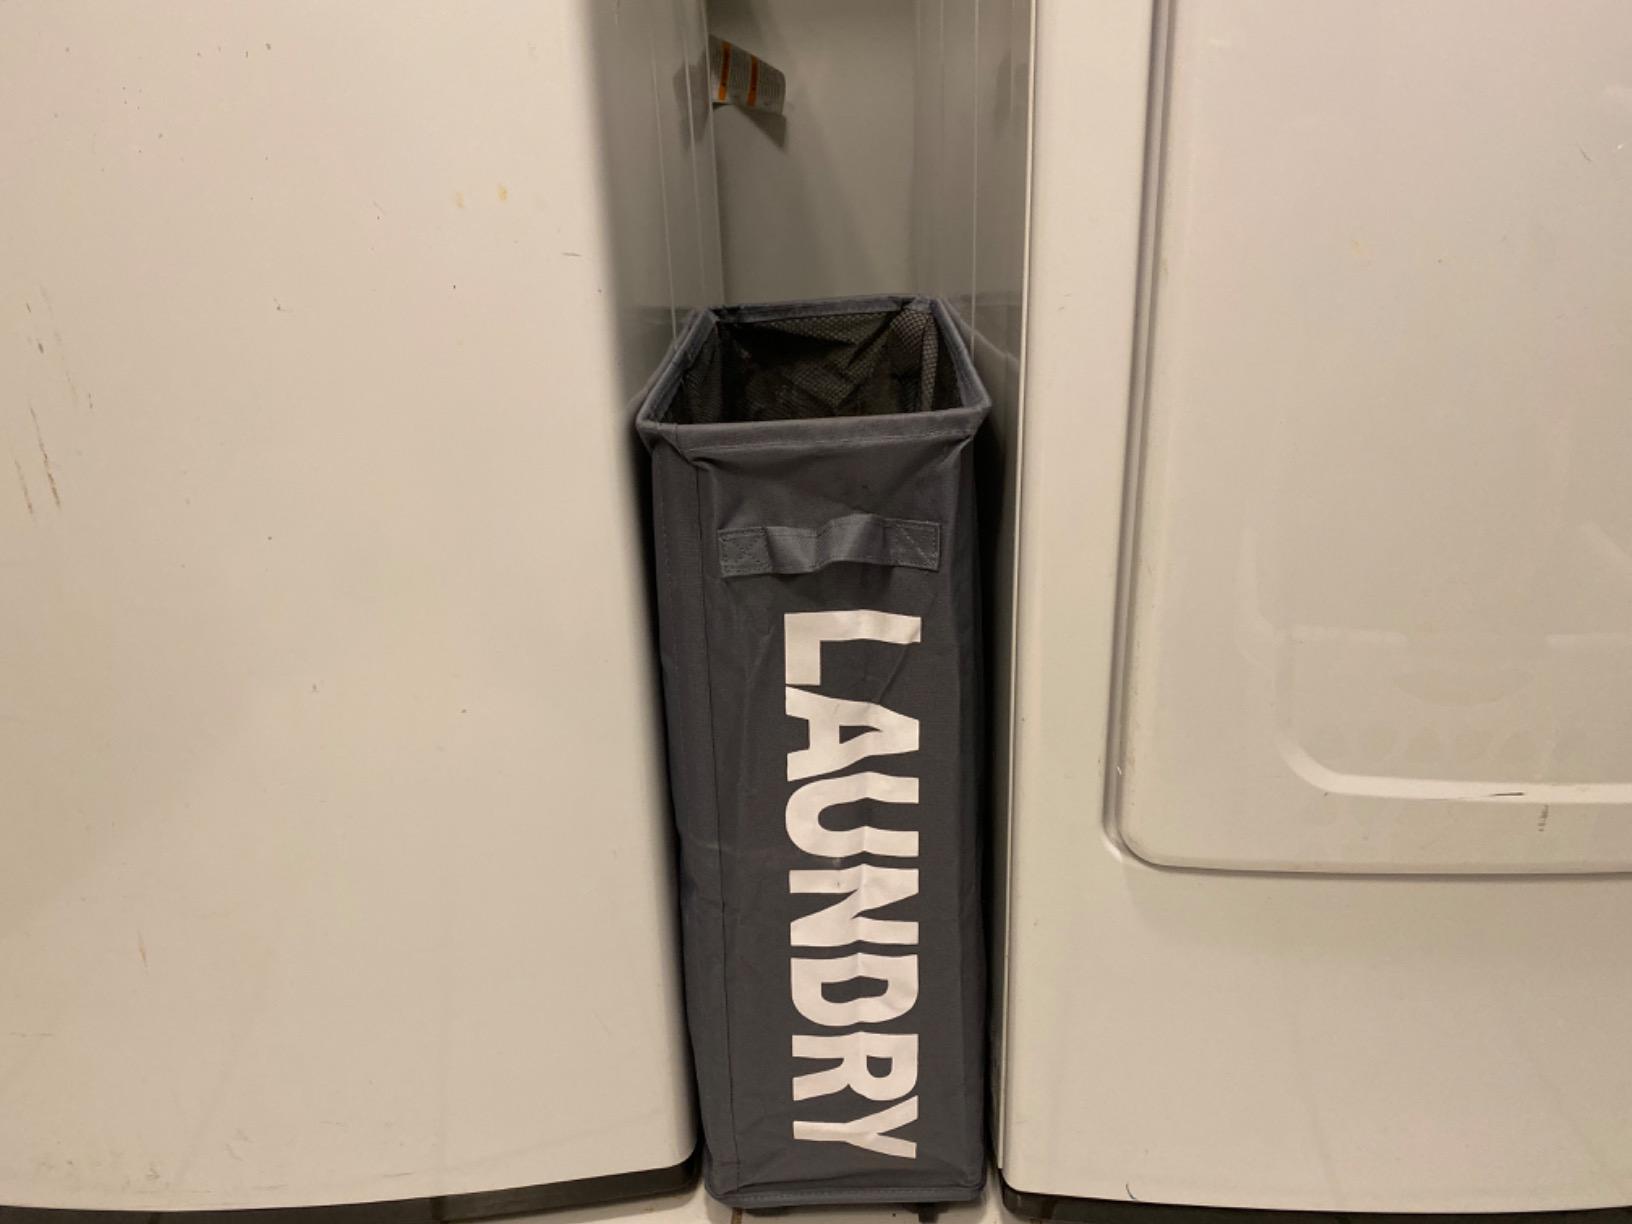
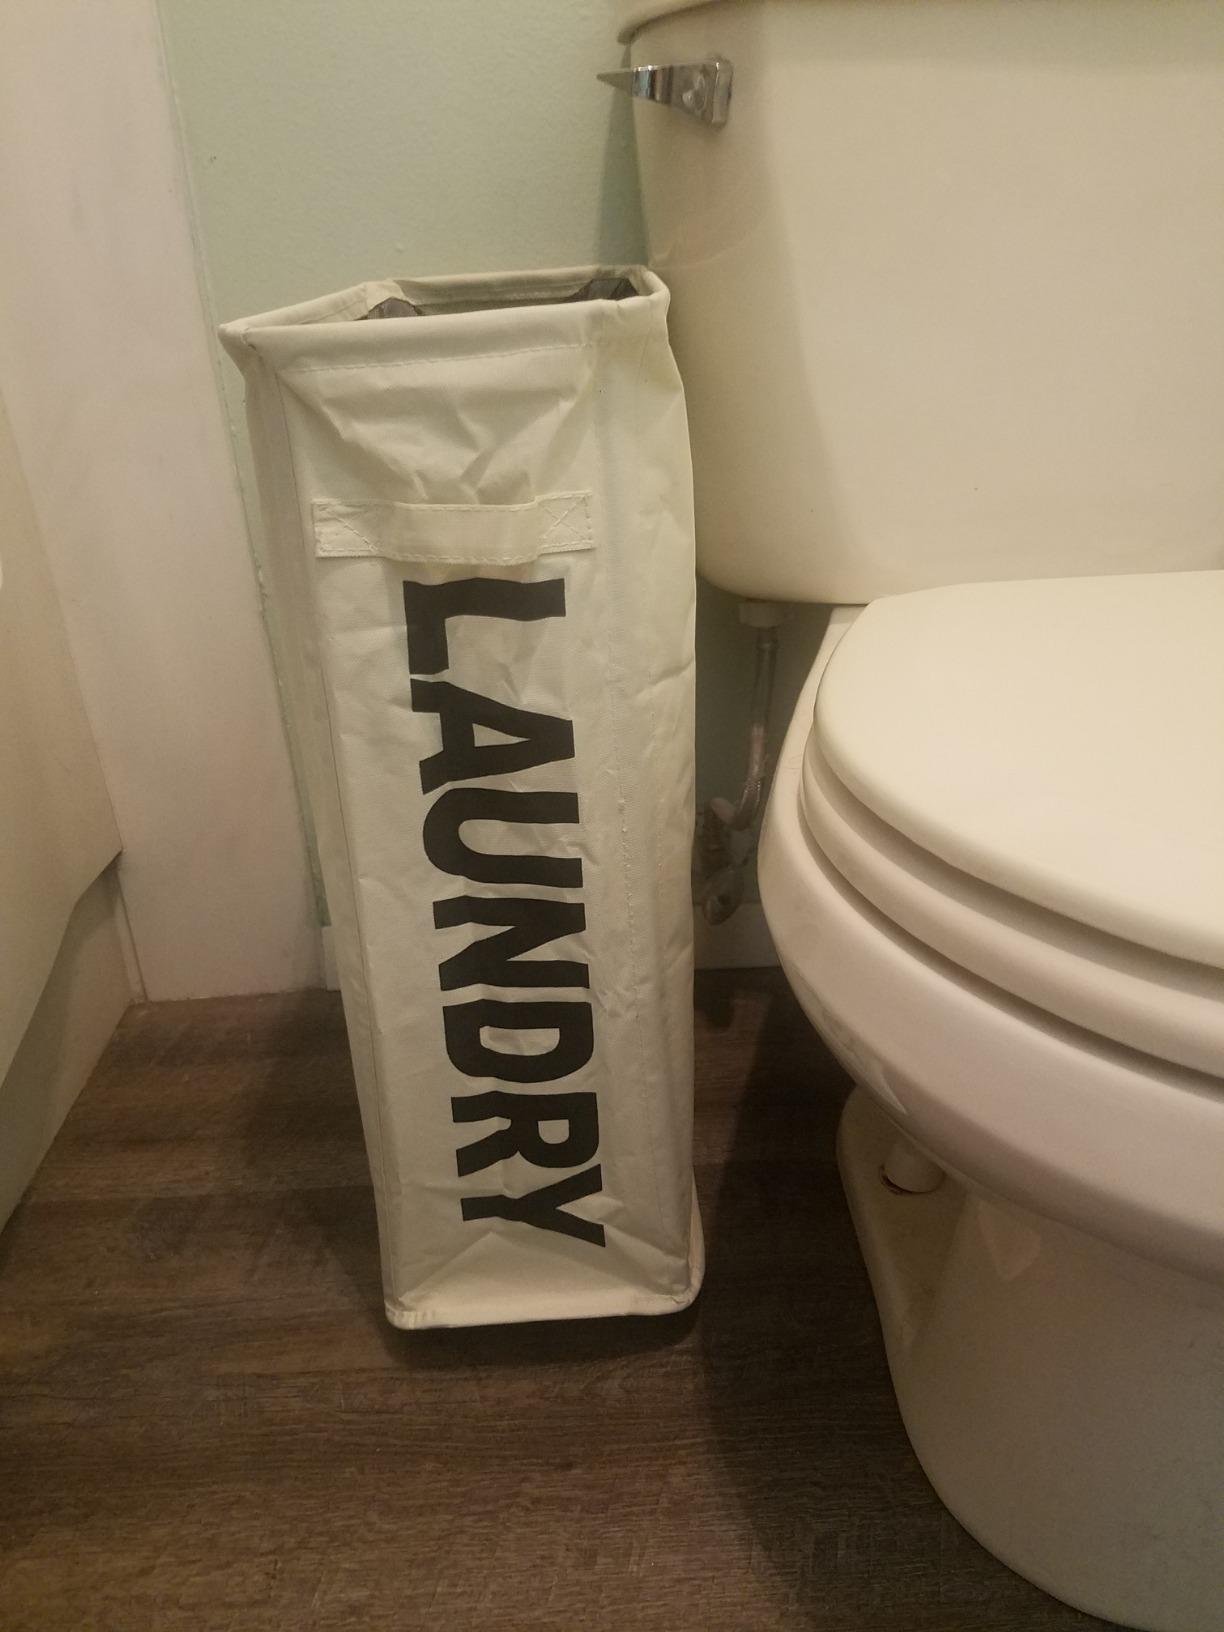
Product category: items_hamper
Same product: no